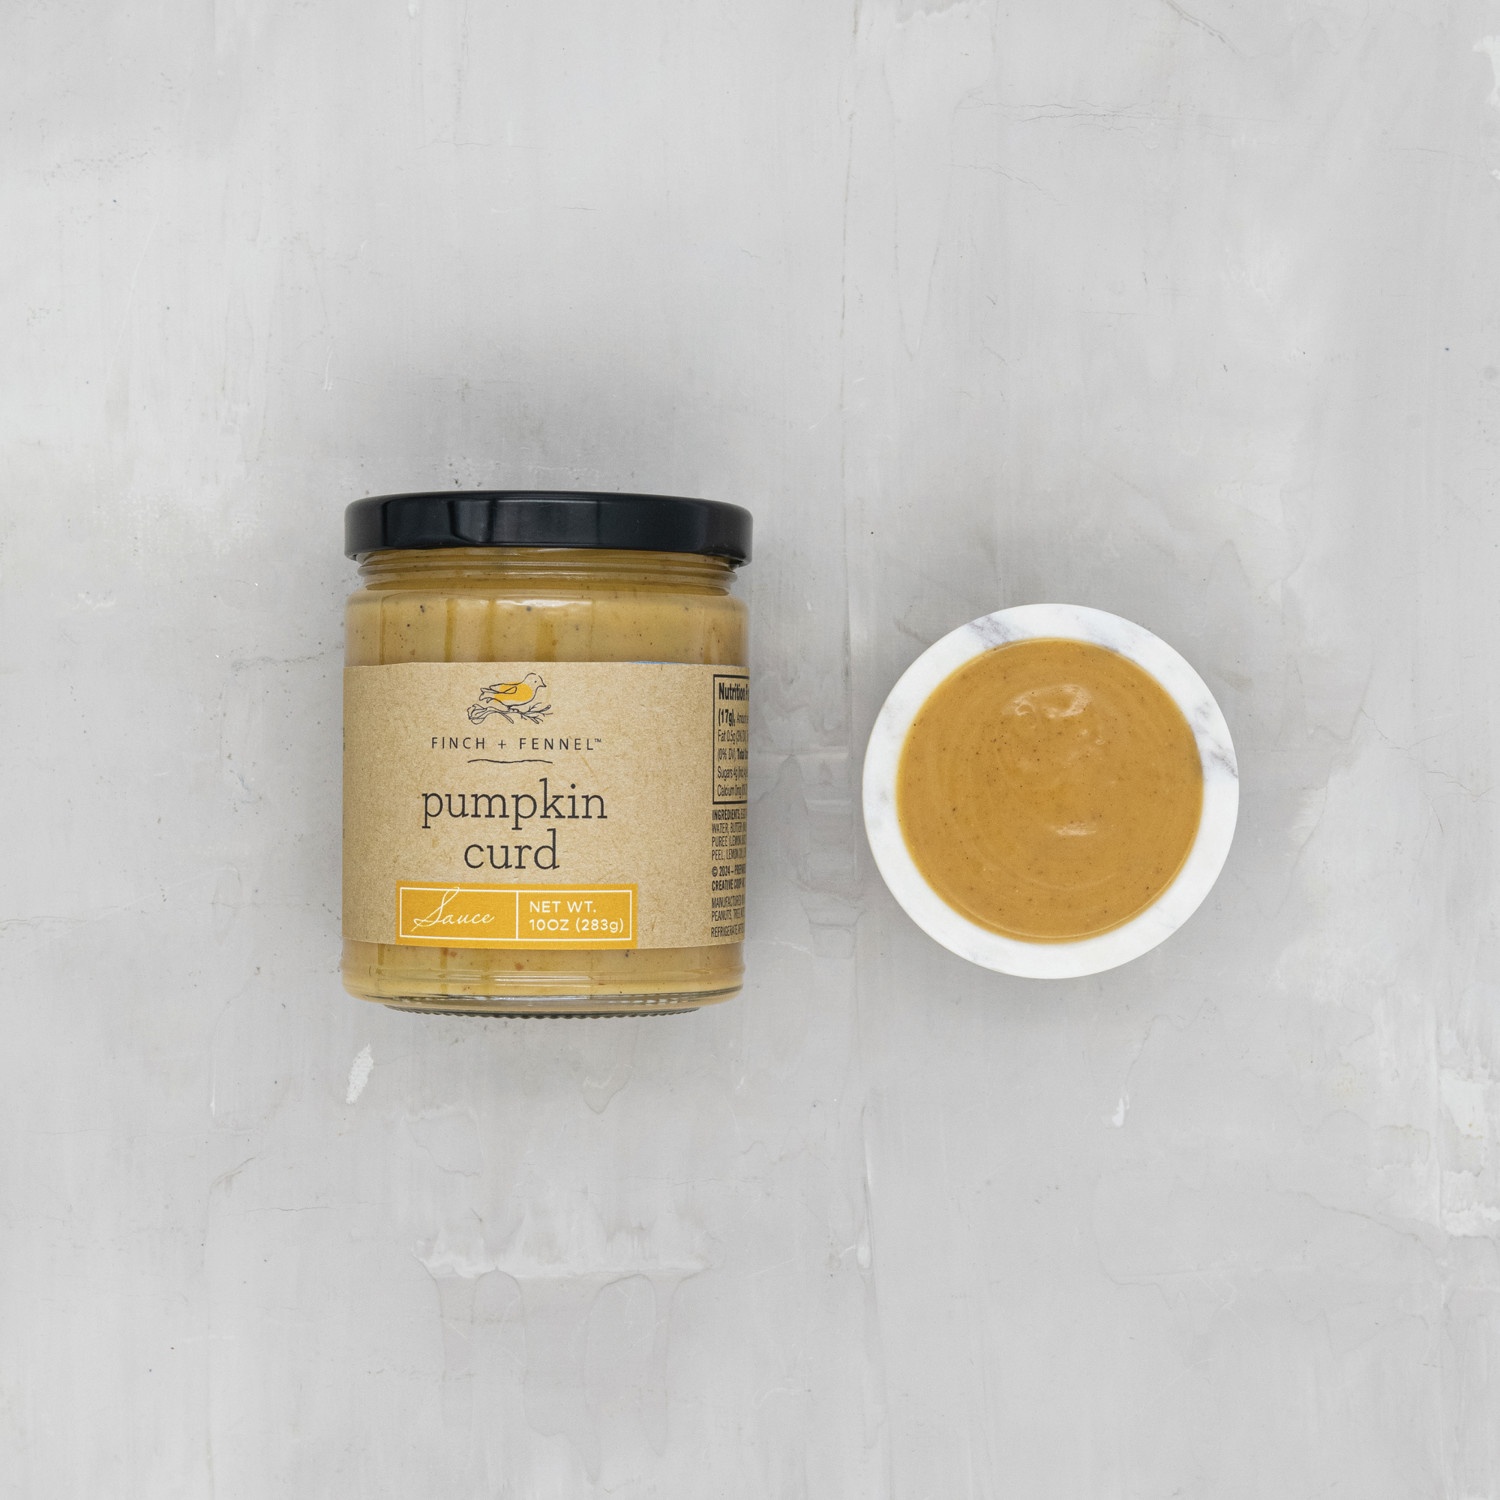
Pumpkin Curd Sauce
Brand: IVYCCO
Our Pumpkin Curd delights with warm, comforting flavors of cinnamon, nutmeg and ginger, perfectly balanced with the flavor of pumpkin. Our Pumpkin Curd is thick and flavorful with subtle hints of citrus. 10 oz.
Category: Food, Beverages & Tobacco > Food Items > Cooking & Baking Ingredients > Pie & Pastry Fillings